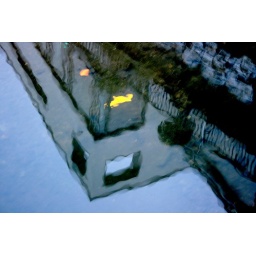
house in the river